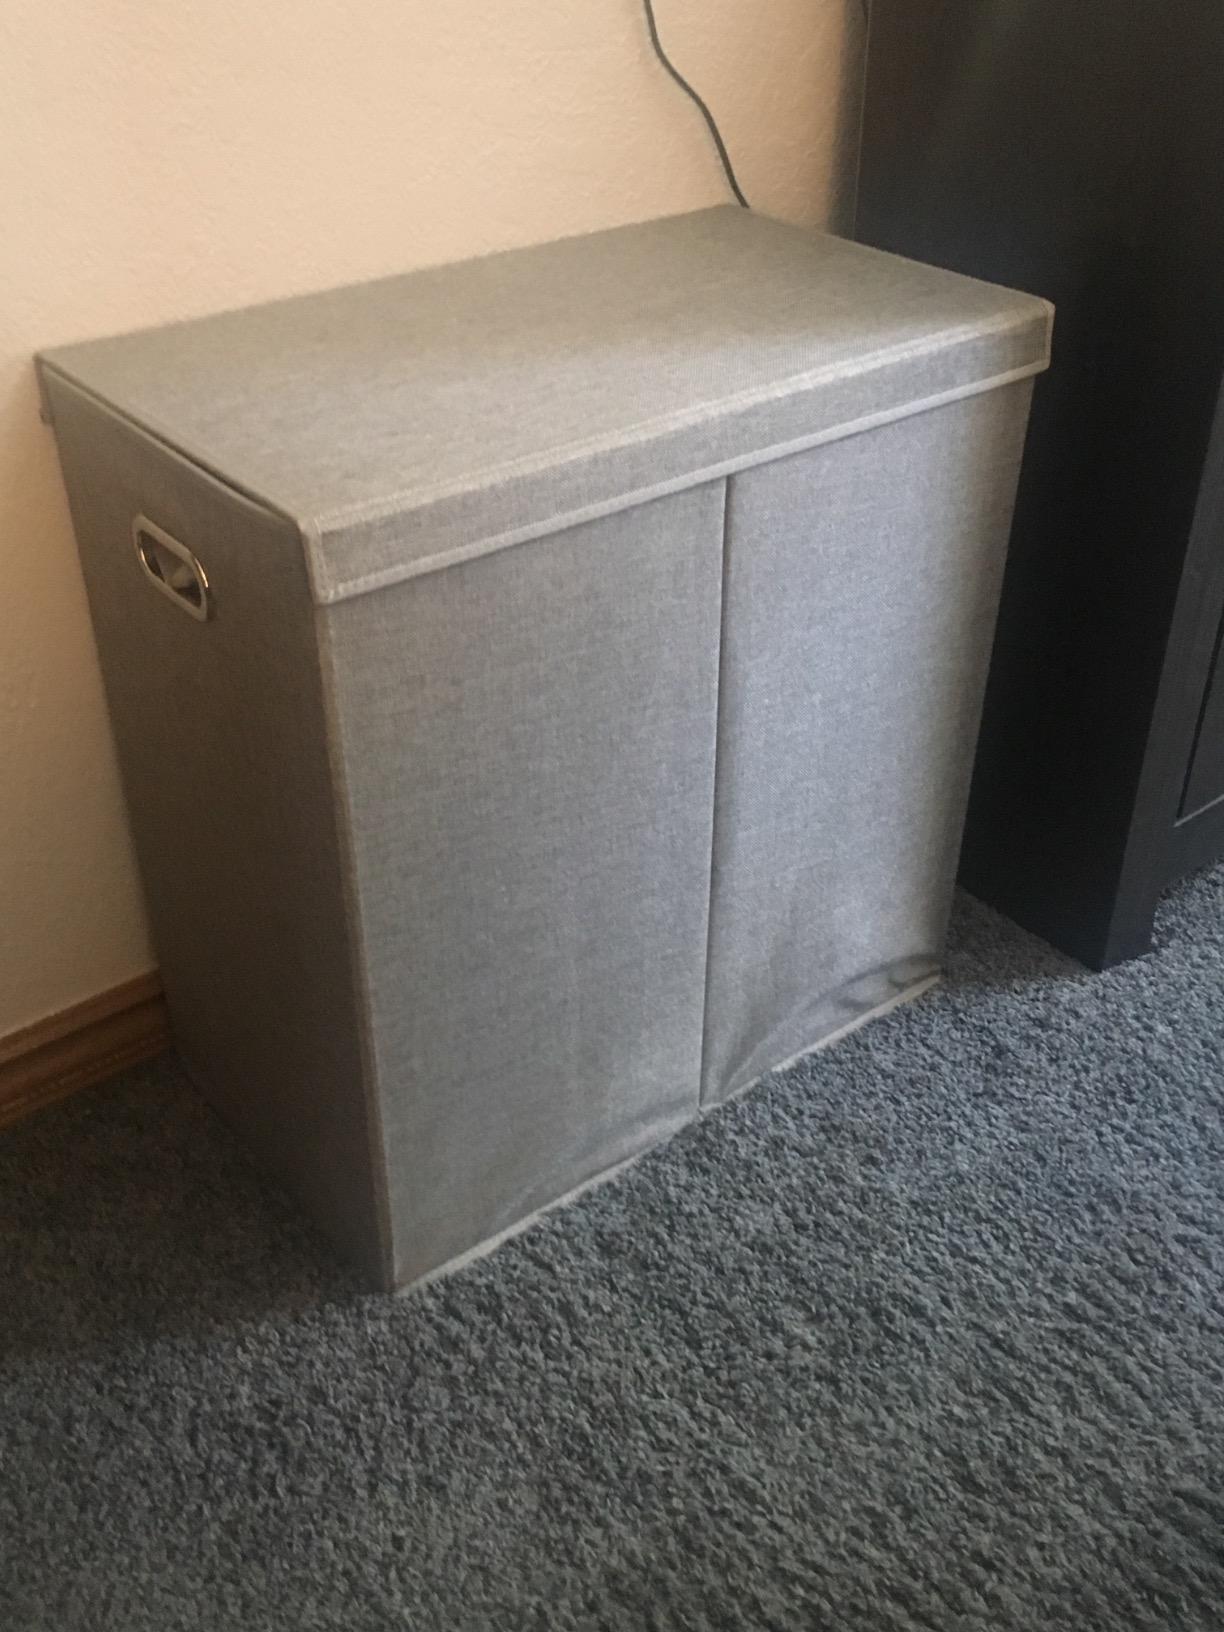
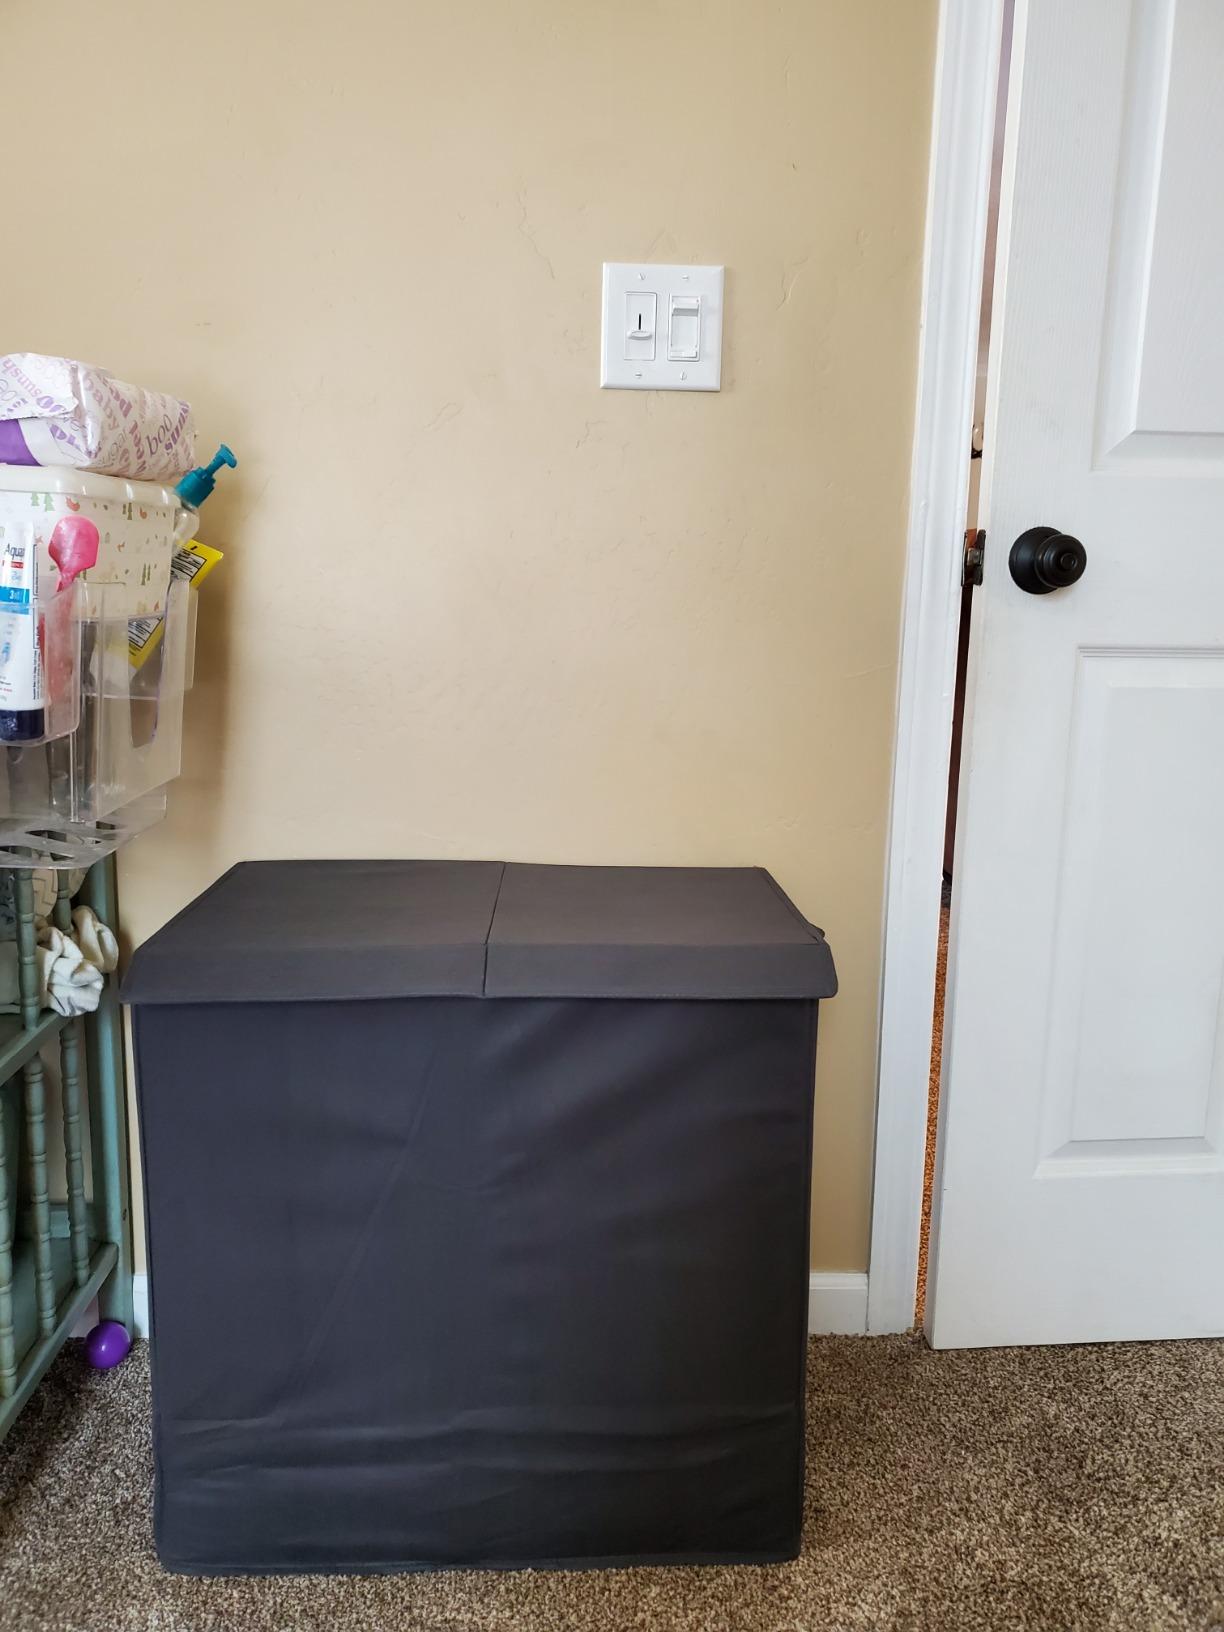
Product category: items_hamper
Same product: yes